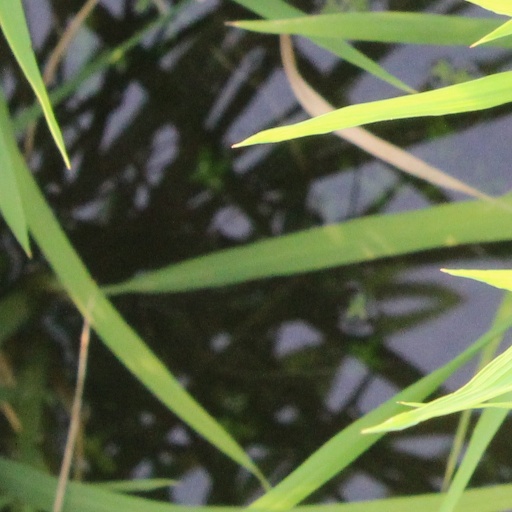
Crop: rice